Tribrach (instrument)

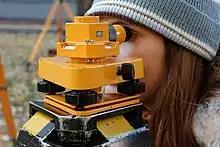
Using an optical plummet. Here the tribrach is not centered on the tripod plate as it is being aligned over the marker

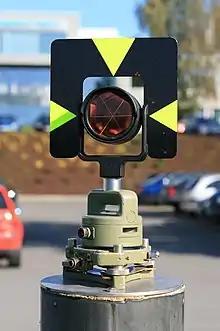
Laser reflector target on tribrach and marker column

The process is iterative between horizontal position and top plate level, because they are interactive. The following general process is followed: